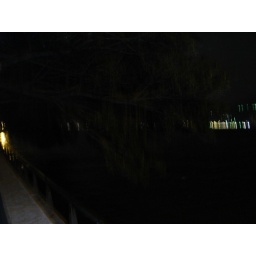
eh.. it's kinda dark.. but this is a tree hanging over the danshui river